Triangle School

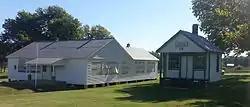

The Triangle School is a property in Fairview, Tennessee that was listed on the National Register of Historic Places in 2007. It has also been known as New Union Valley School.